Emade

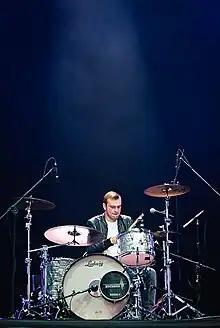
Emade performing as part of Kim Nowak in 2010

Emade (real name Piotr Waglewski) (born December 15, 1981) is a Polish hip-hop producer, brother of rapper Fisz and son of the Polish musician Wojciech Waglewski, lead vocalist of Voo Voo.